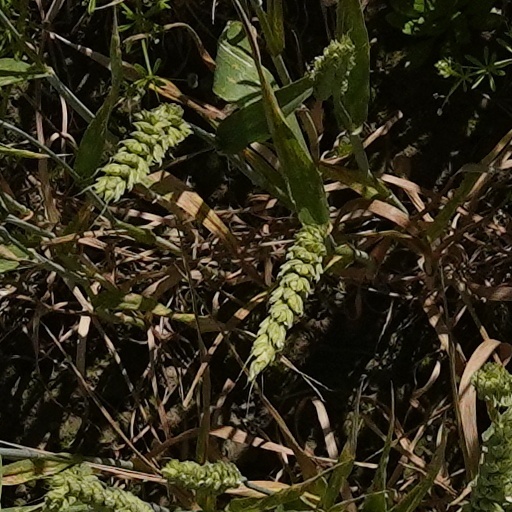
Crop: wheat